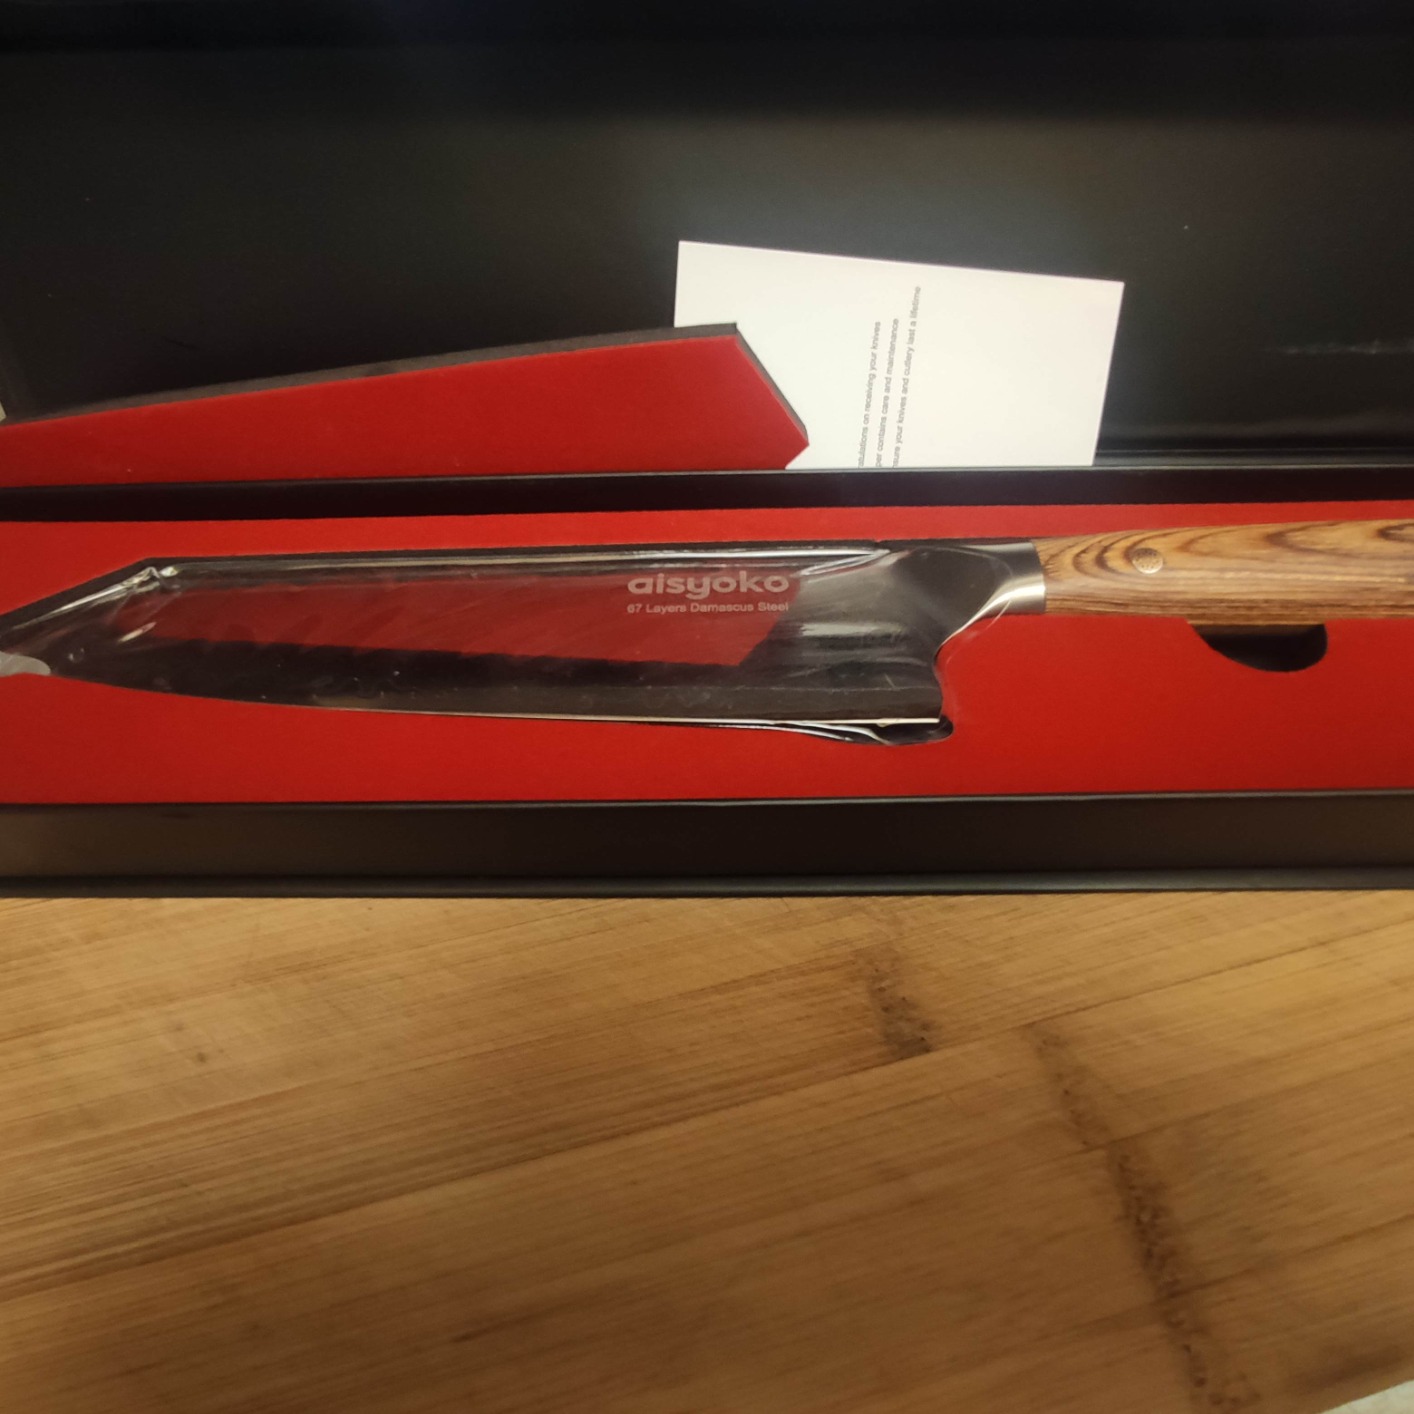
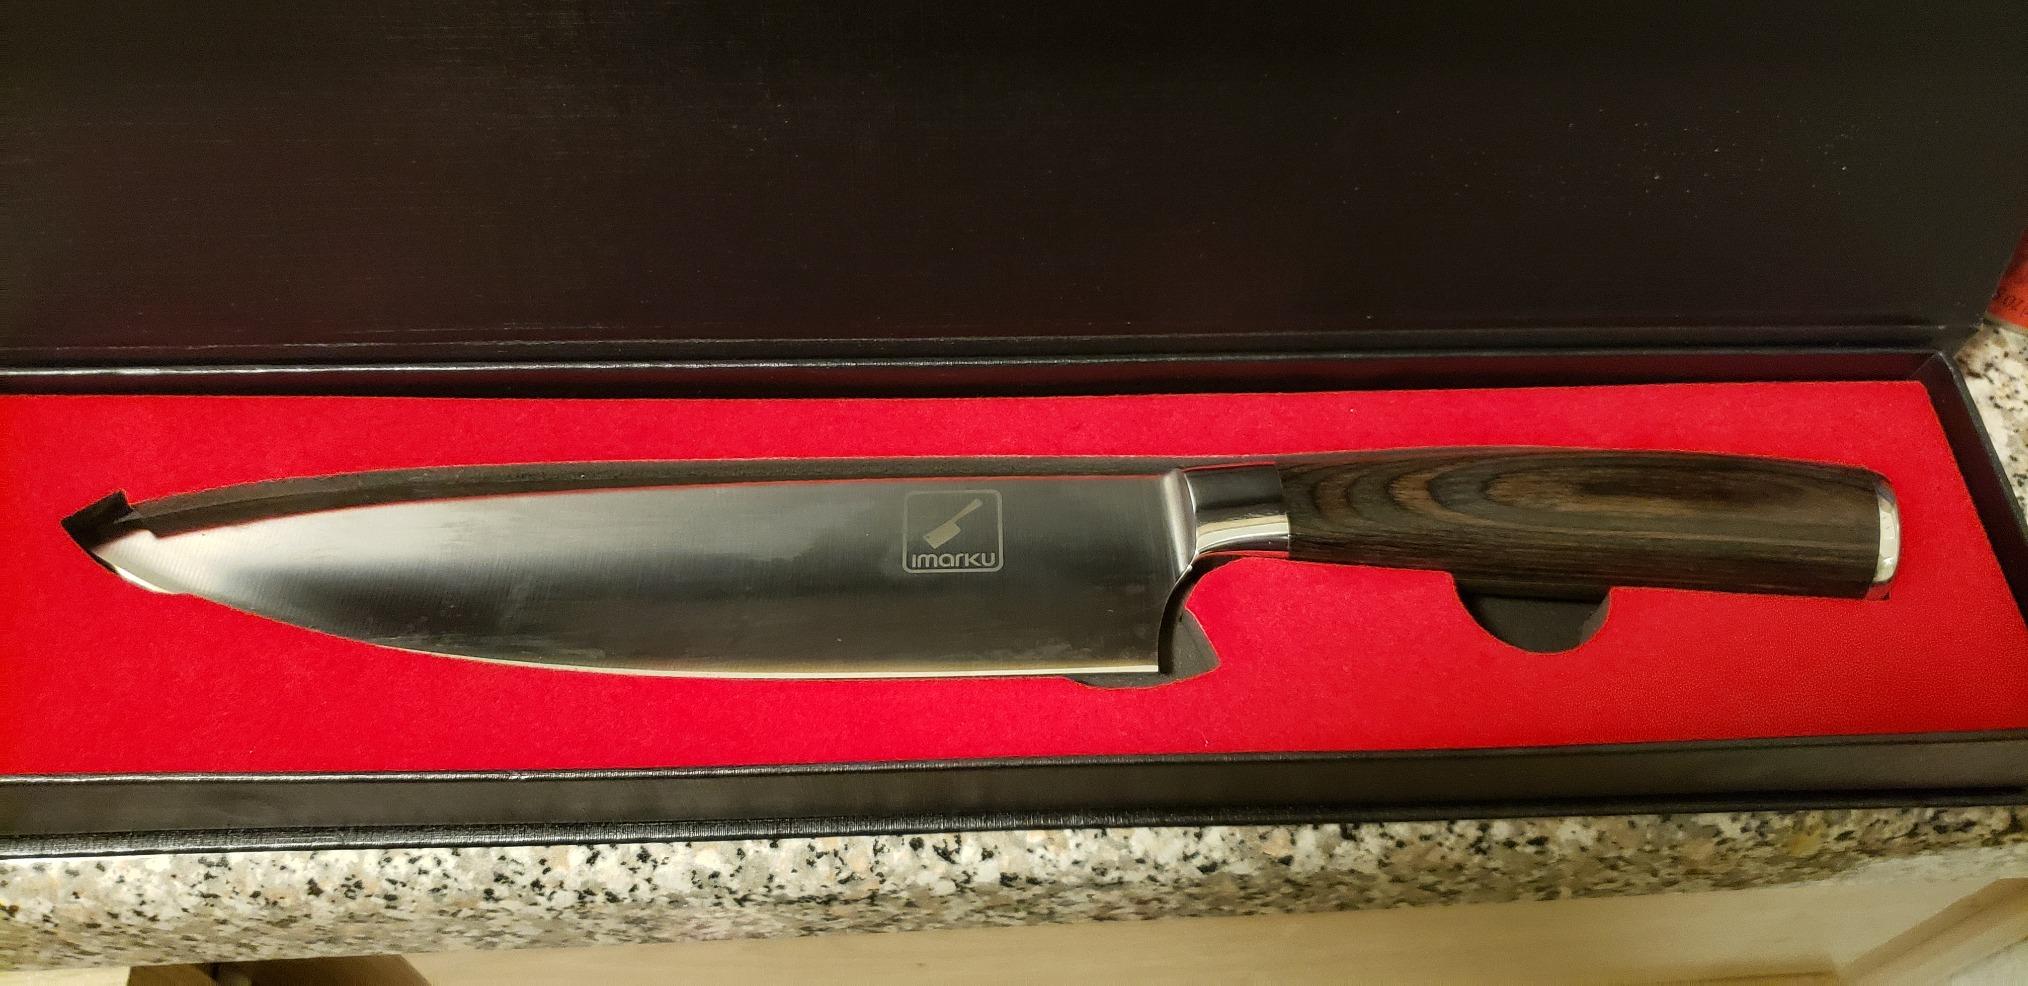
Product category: items_knife
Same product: no